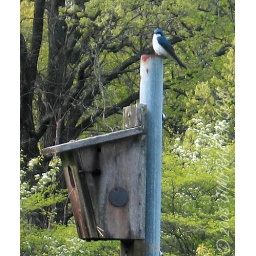
Tree Swallow horning in on a bluebird house